Politics of Bermuda

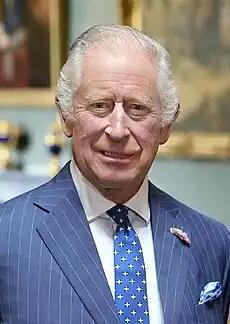
King Charles III, head of state of Bermuda

The Governor is appointed by the Monarch. The Governor invites the leader of largest party in Parliament to form a government as Premier. The premier is head of government and leader of the majority party in the elected House of Assembly. The Cabinet is composed of 14 members selected by the premier from among members of the bicameral parliament consisting of the nominated Senate and the House of Assembly.